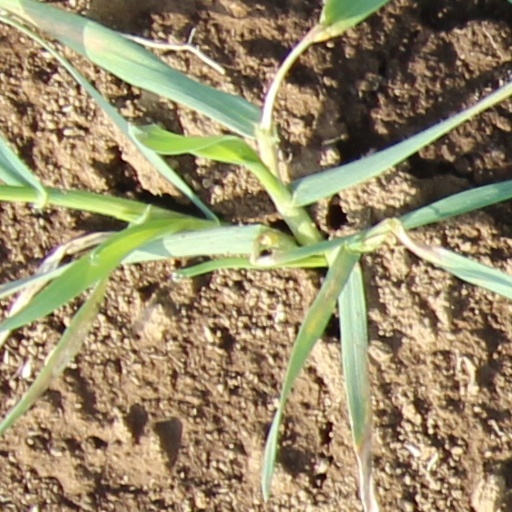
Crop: wheat